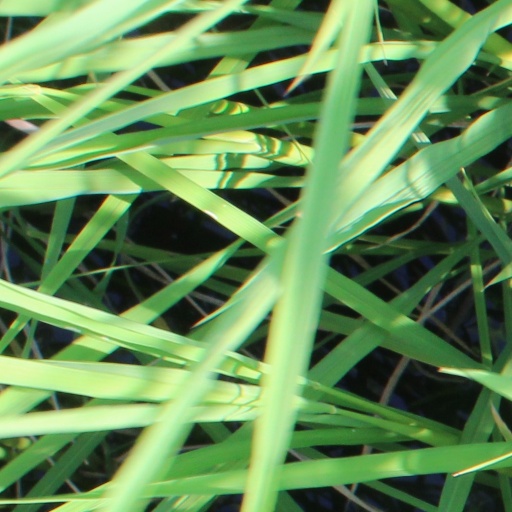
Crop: rice